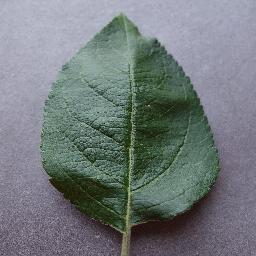
Label: Apple___healthy